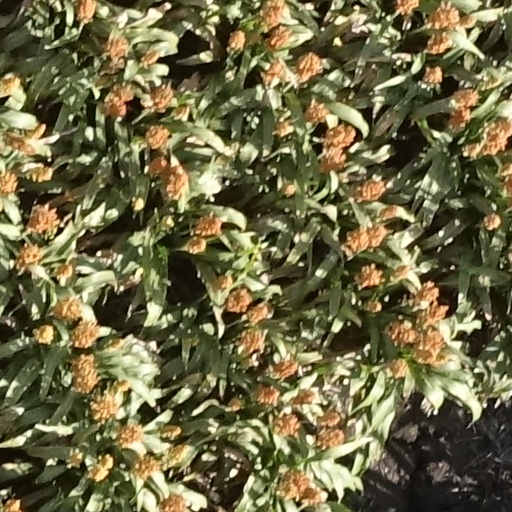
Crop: sorghum